Armstrong Whitworth Siskin

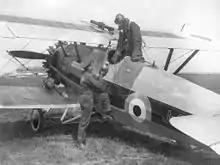
RAF Armstrong-Whitworth Siskin IIIa from No. 41 Squadron at Northolt being serviced with oxygen

The unit continued to operate the Siskin up until the outbreak of the Second World War, shortly after which the type was rapidly retired and replaced by Hawker Hurricane monoplane fighters. Following the Siskin's withdrawal by the RCAF, the airframes were turned over to various technical establishments for use as instructional airframes.